Describe the emotion expressed in this image:  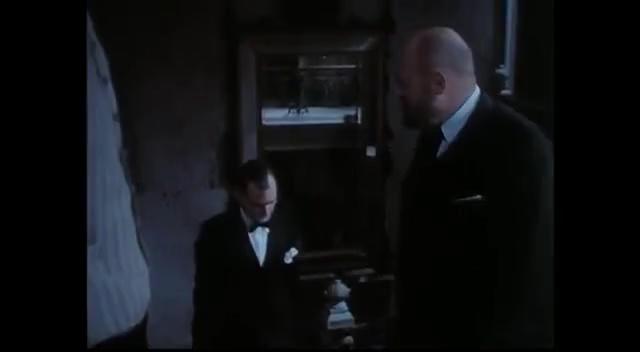
This person displays Fear, valence and arousal with low intensity.